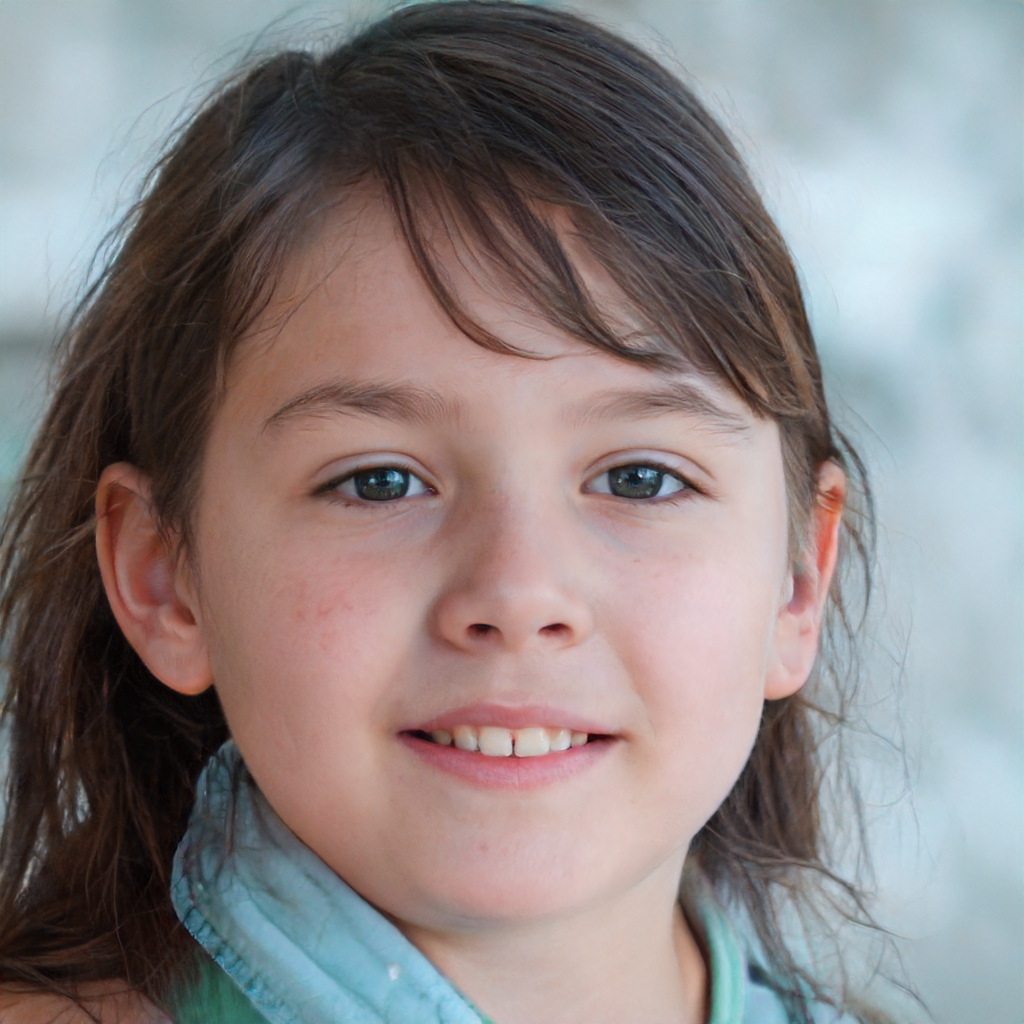
Label: No Watermark